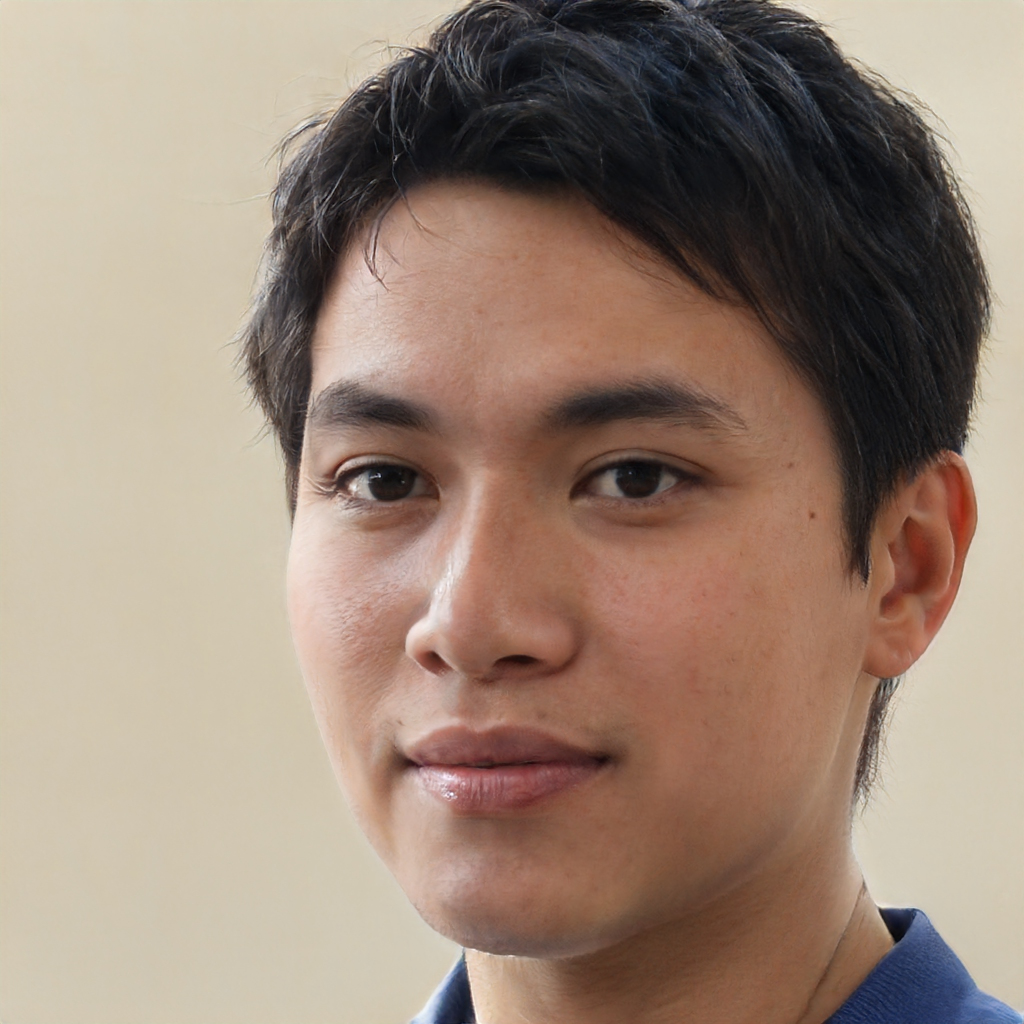
Gender: Male